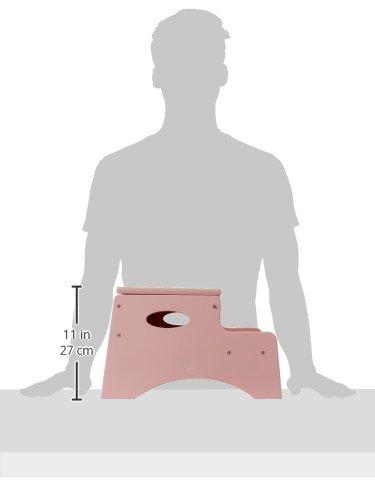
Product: KidKraft Step 'N Store - Pink
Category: Home & Kitchen | Furniture | Kids' Furniture | Step Stools
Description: Hidden storage compartment.
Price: $28.34
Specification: ProductDimensions:15.7x13.6x9.7inches|ItemWeight:3.52ounces|ShippingWeight:6.3pounds(Viewshippingratesandpolicies)|ShippingAdvisory:Thisitemmustbeshippedseparatelyfromotheritemsinyourorder.Additionalshippingchargeswillnotapply.|ASIN:B0002M9LRE|Itemmodelnumber:15604|Manufacturerrecommendedage:36months-8years